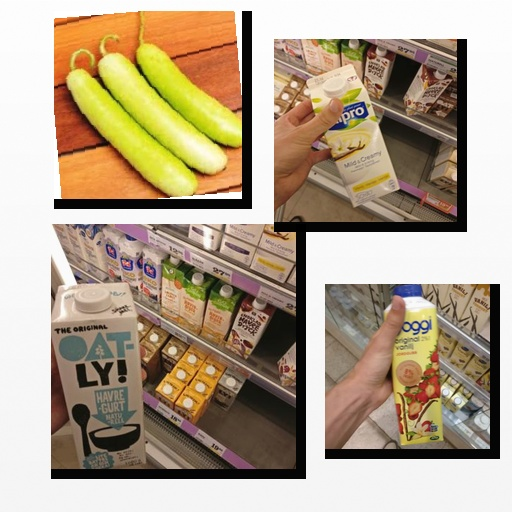
Food items: bottle_gourd, vanilla_soyghurt, strawberry_yoghurt, oat_yogurt